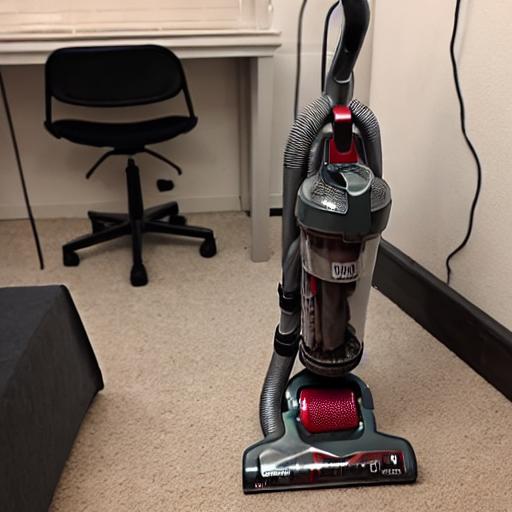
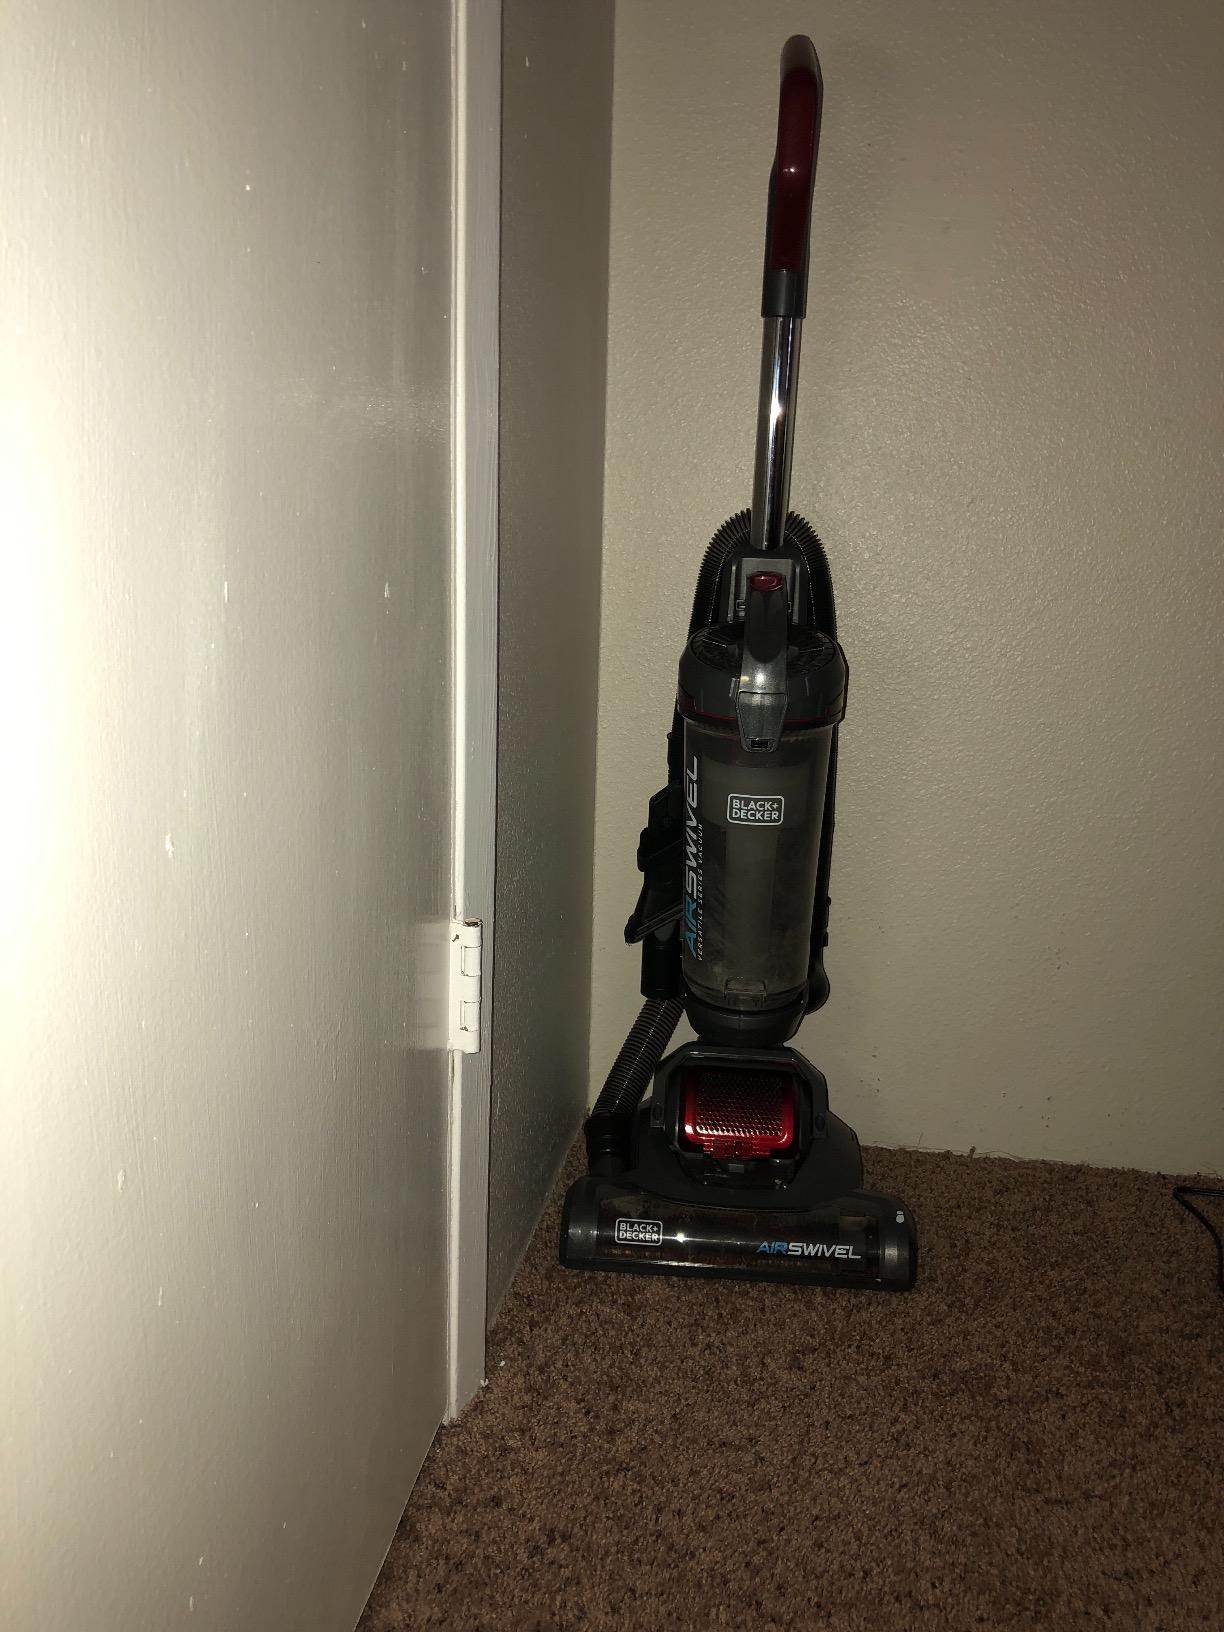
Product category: items_vacuum
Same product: no